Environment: real
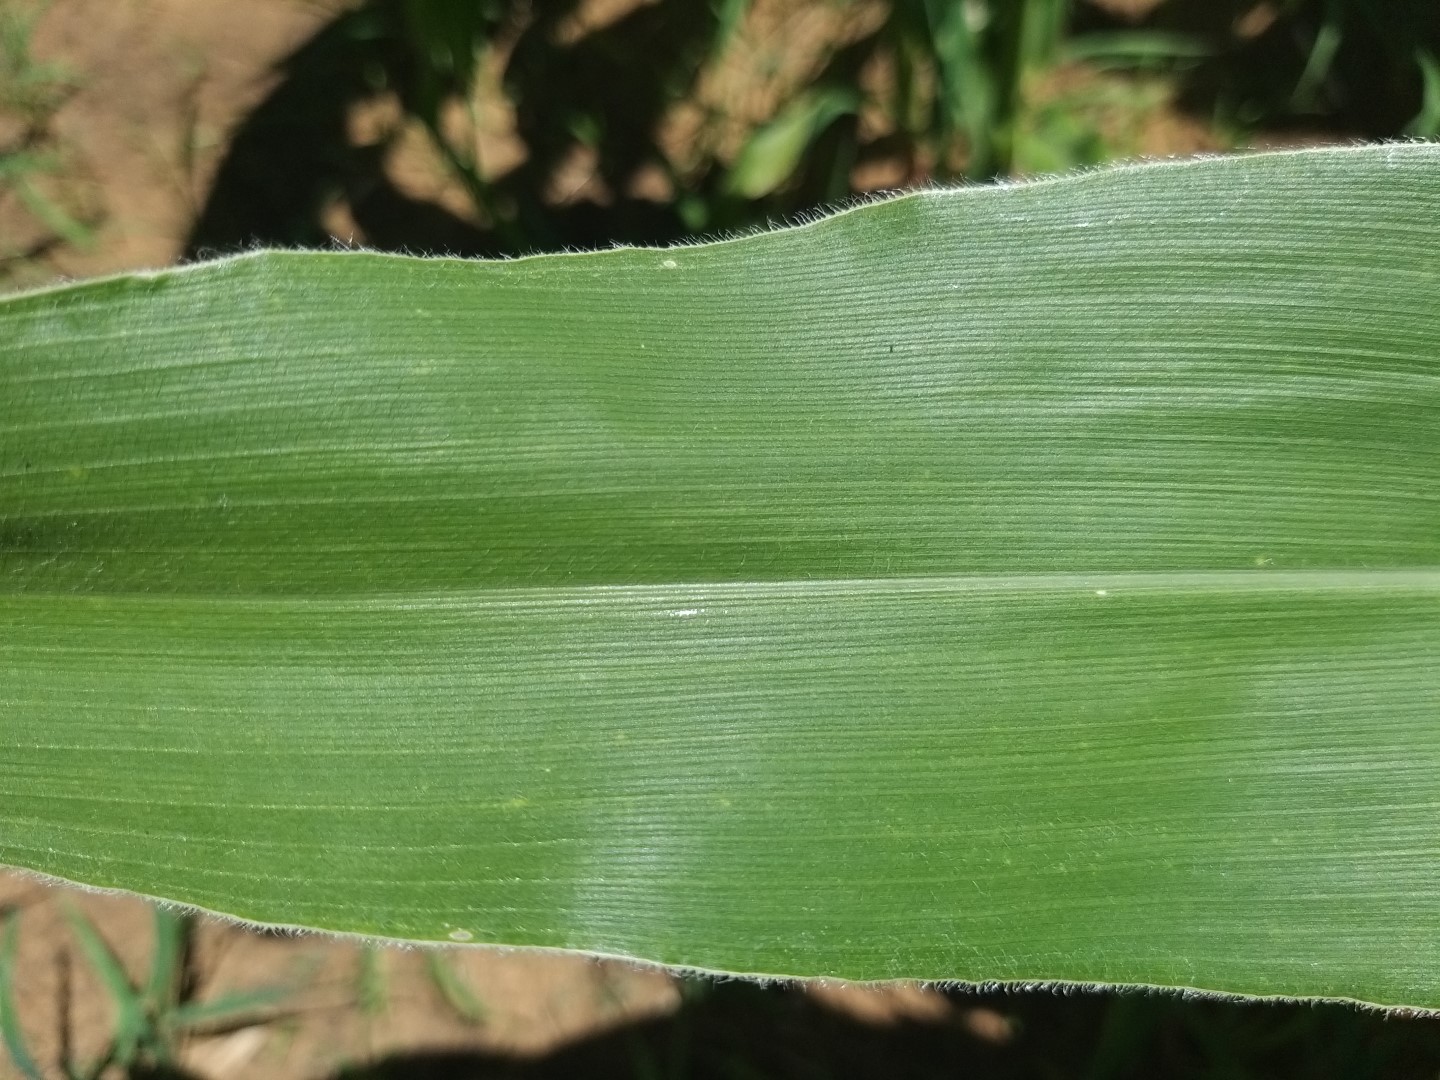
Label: healthy